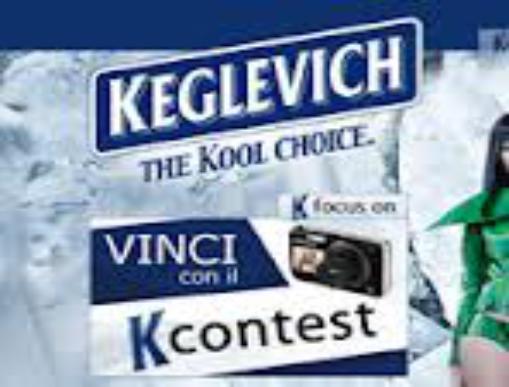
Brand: Keglevich
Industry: Food